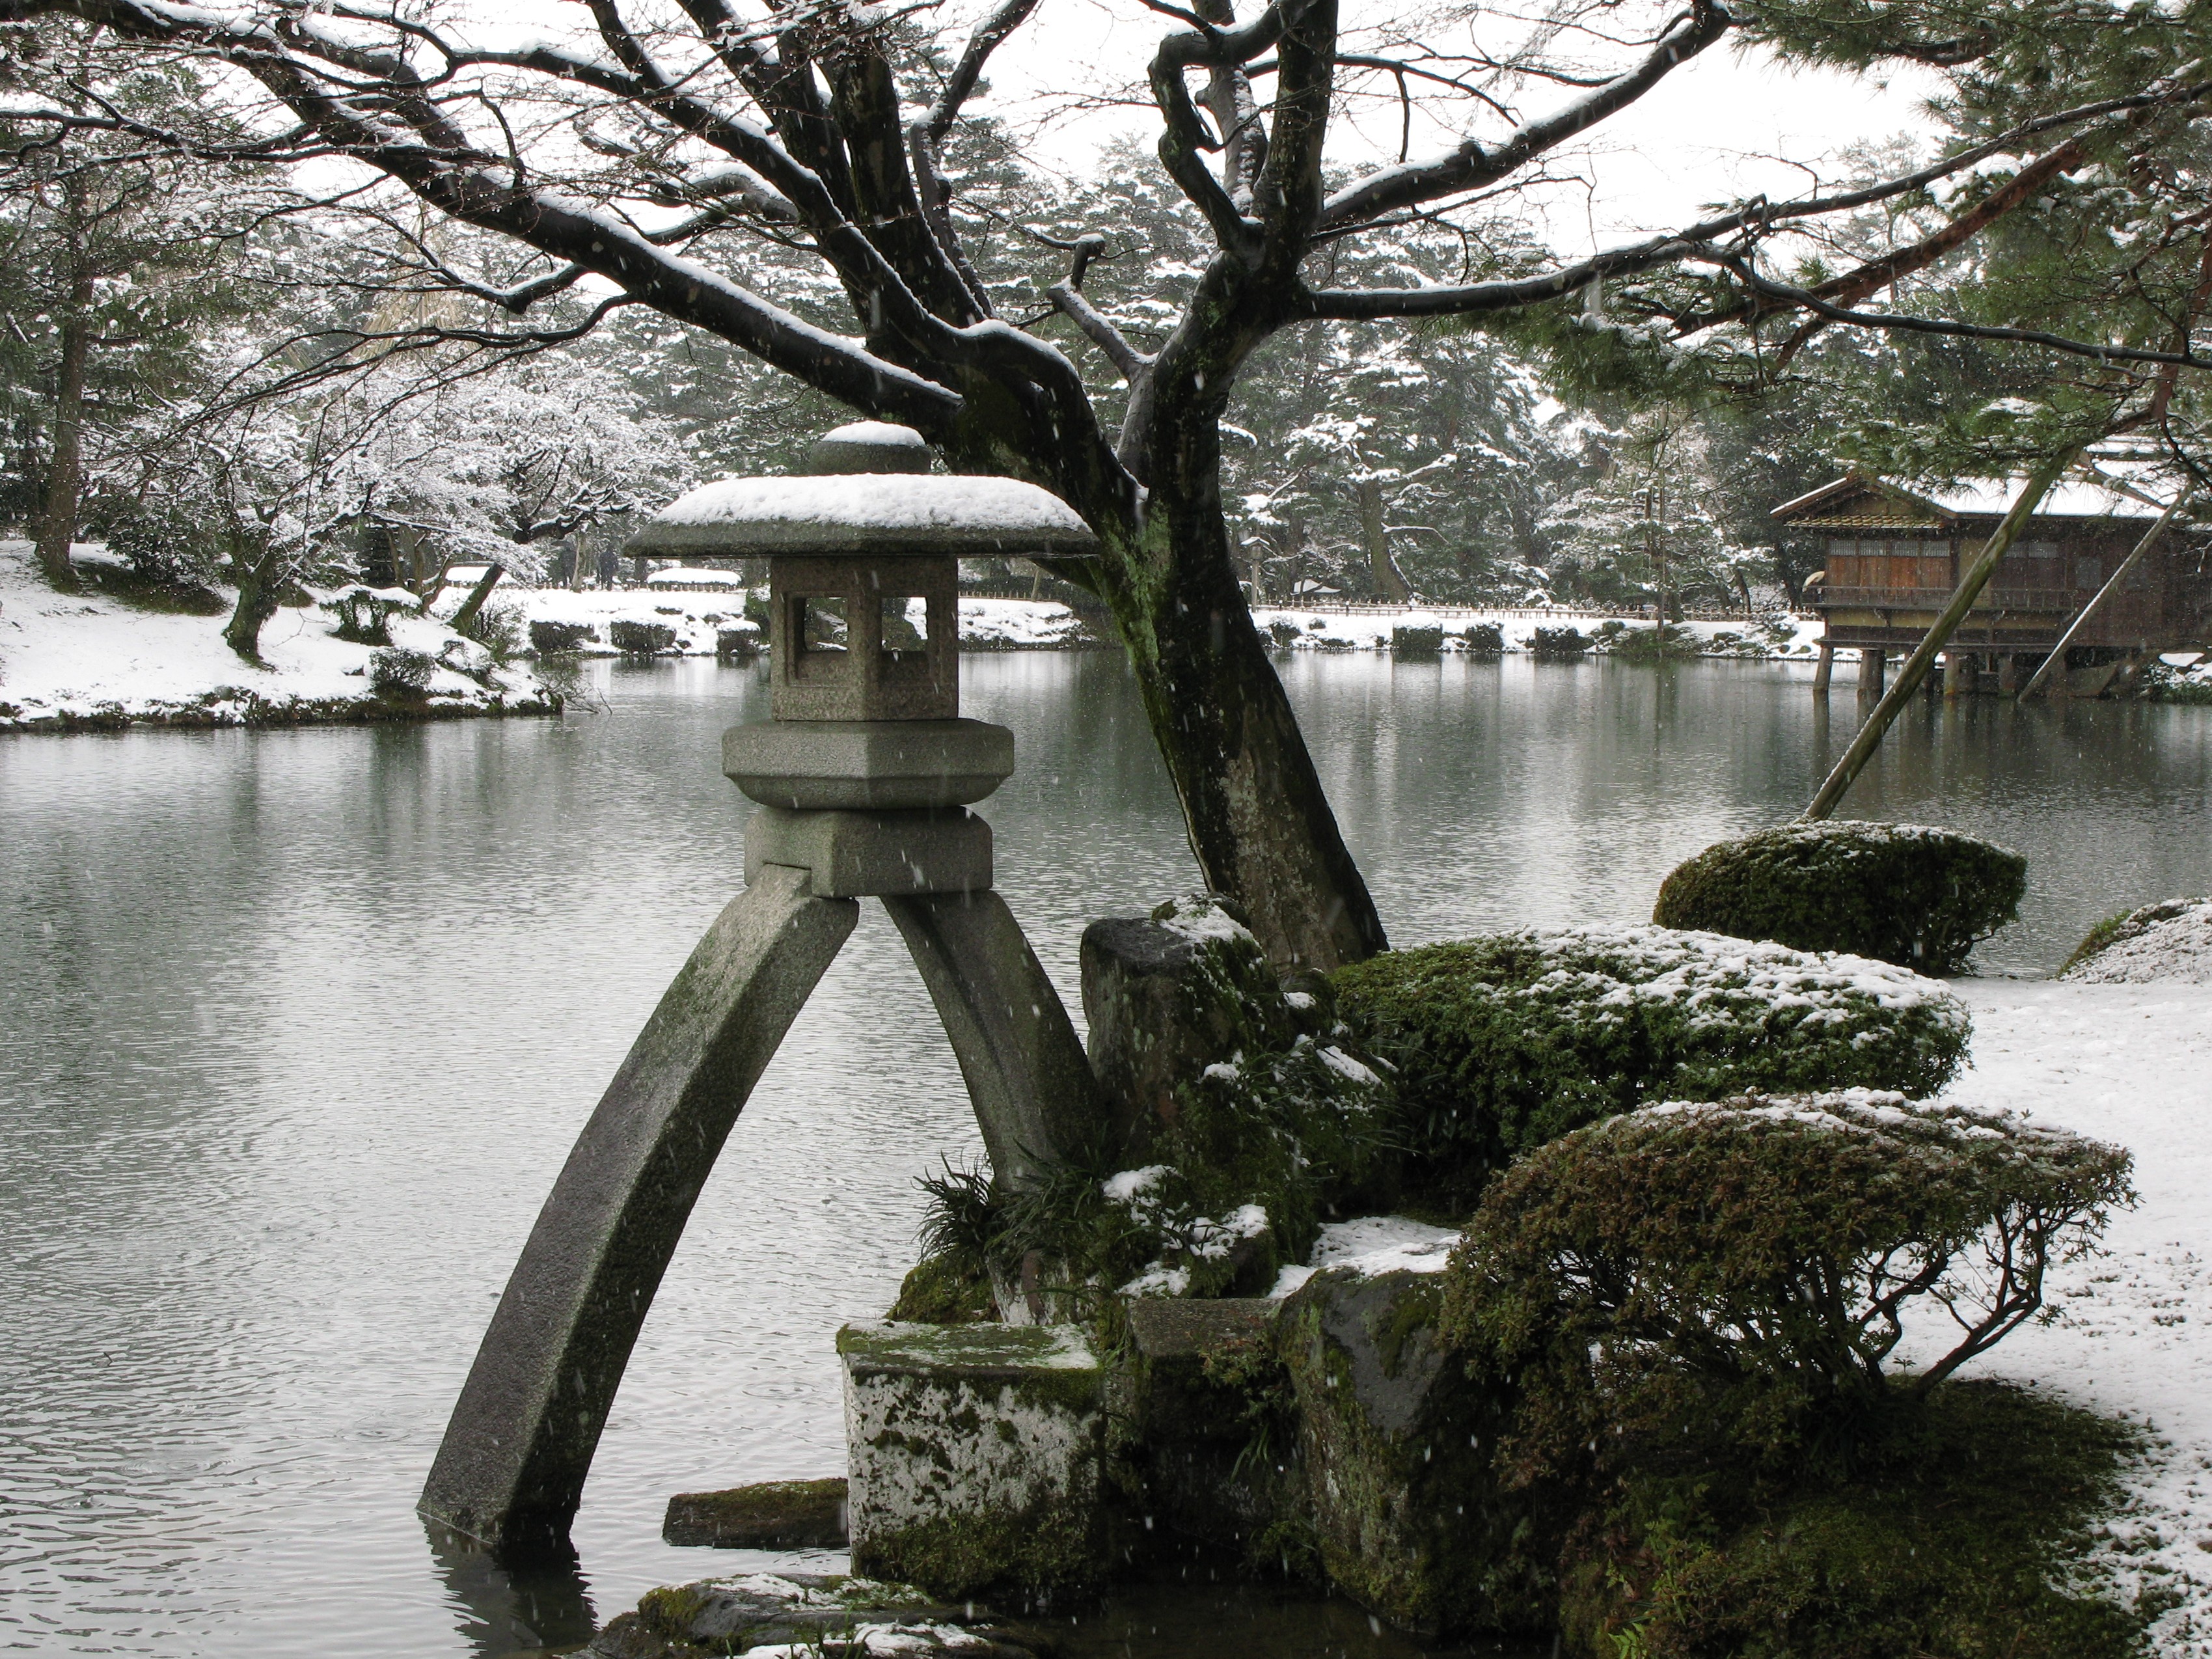
tree, water, branch, snow, winter, plant, flower, river, pond, stream, reflection, high, park, weather, botany, garden, season, waterway, hires, hi, res, powershotg7, canong7, kenrokuen, woody plant